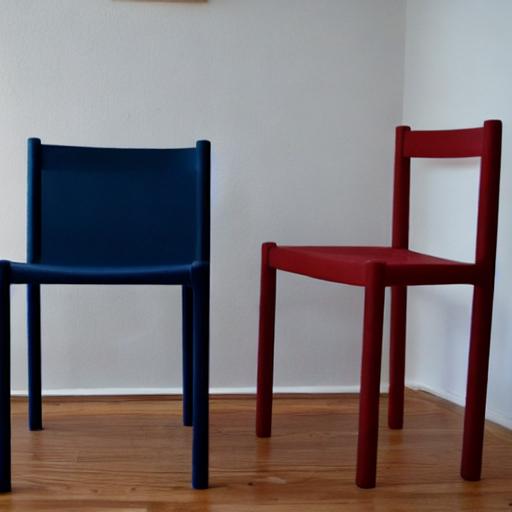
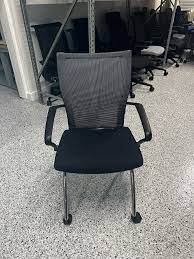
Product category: items_chair
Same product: no